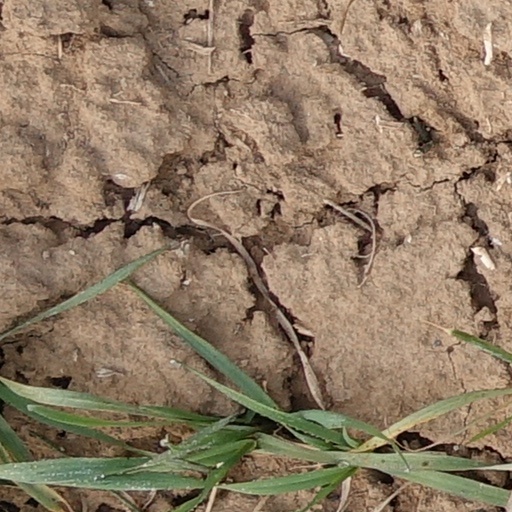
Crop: wheat